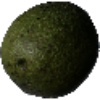
Label: Avocado 1